Cavalier Mustang

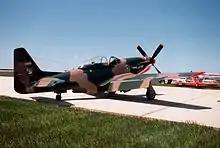
Cavalier F-51D, formerly of the Bolivian Air Force

In 1967, a decade after creating their first civilian P-51 conversion, Trans Florida was contracted by the United States Department of Defense to create military specification F-51Ds for export. These military aircraft incorporated most of the improved features of the civilian Cavaliers but were optimized as ground attack fighters. These aircraft were called Cavalier F-51D Mustangs; nine single control (F-51D) and two dual-control (TF-51D) aircraft were built. The aircraft were given new and serial numbers. Nine (including the two TF-51s) were given to Bolivia, under a program called Peace Condor and two, with tip tanks, were sold to the United States Army for use as chase aircraft, one of which is preserved at the Air Force Armament Museum at Eglin Air Force Base, Florida.